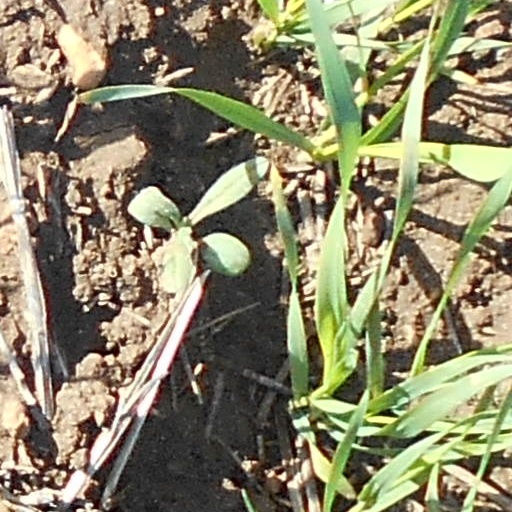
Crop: wheat